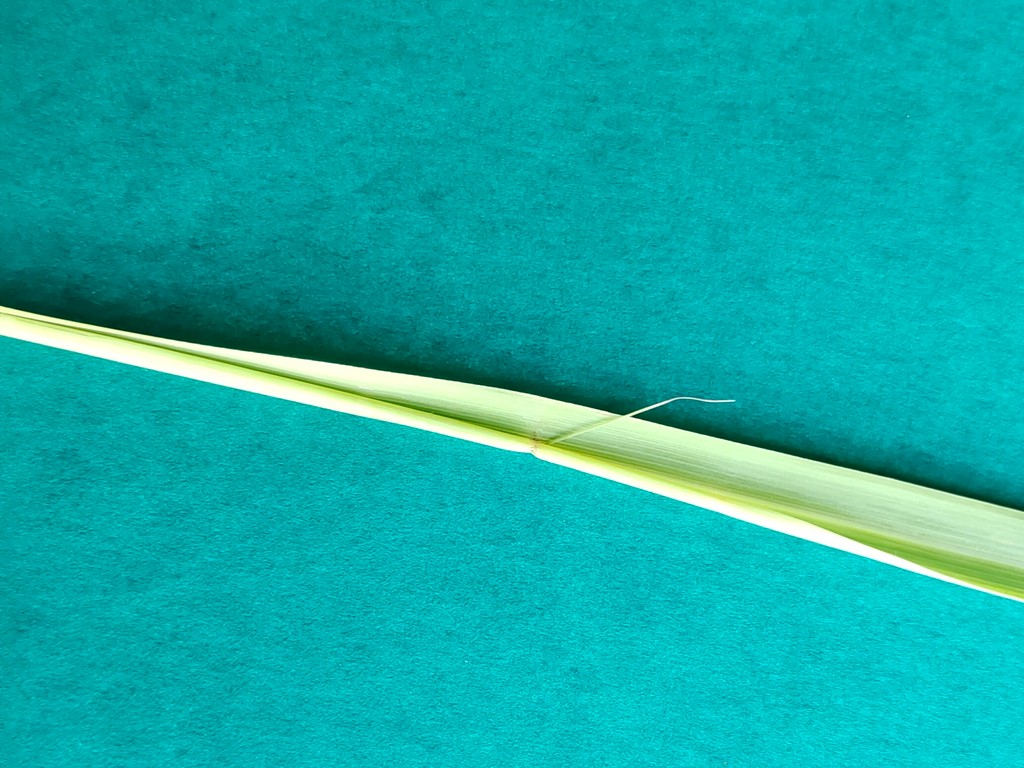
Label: Healthy